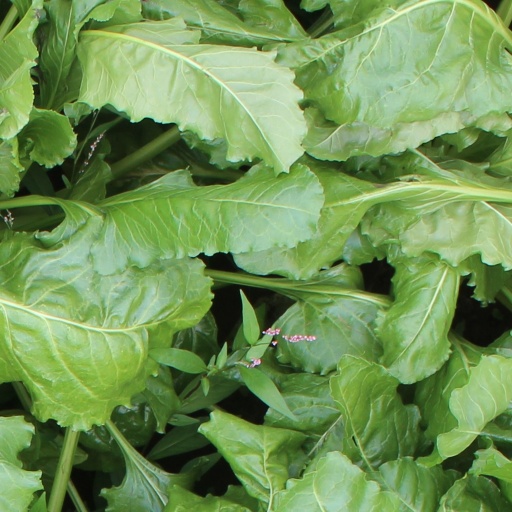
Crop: sugar beet